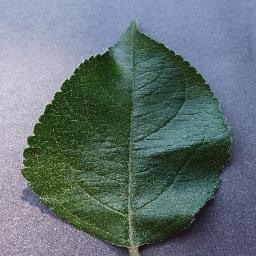
Label: Apple___healthy